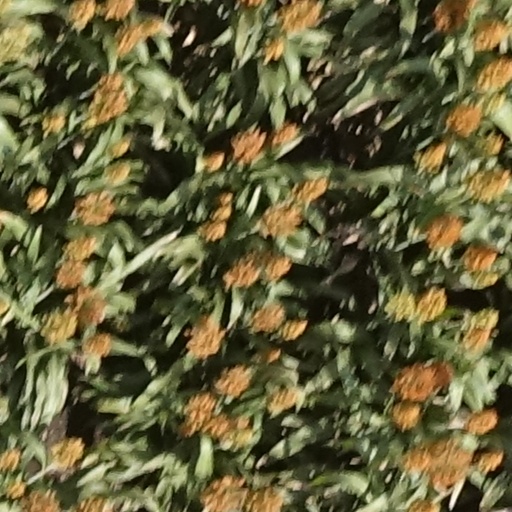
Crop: sorghum